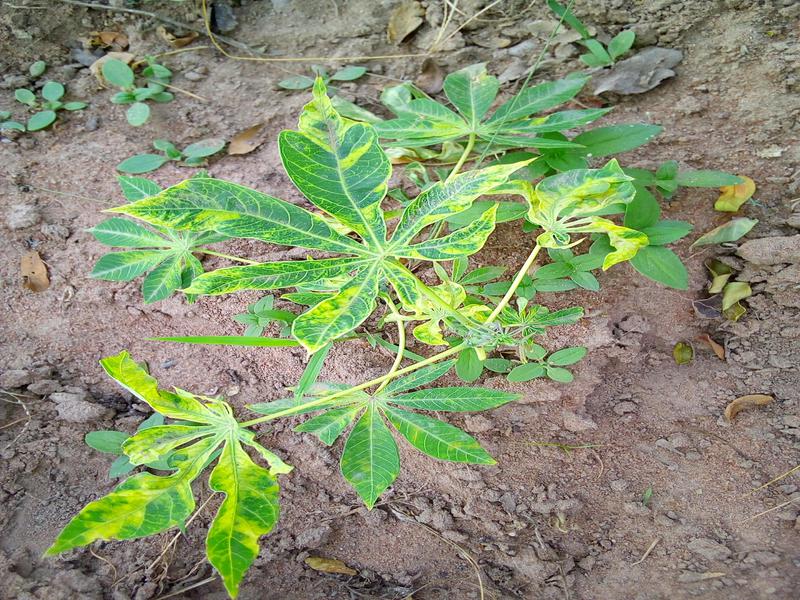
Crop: cassava
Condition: mosaic_disease